Describe the emotion expressed in this image:  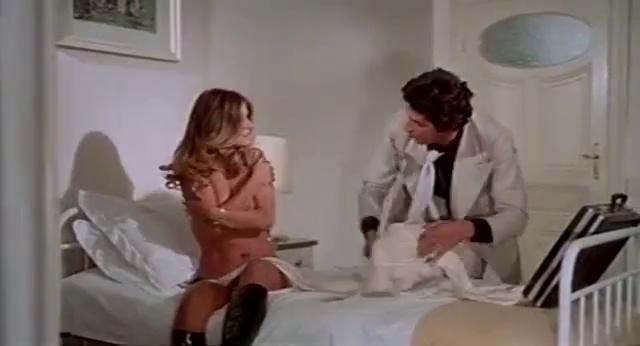
This person displays Pain, valence and arousal with low intensity.